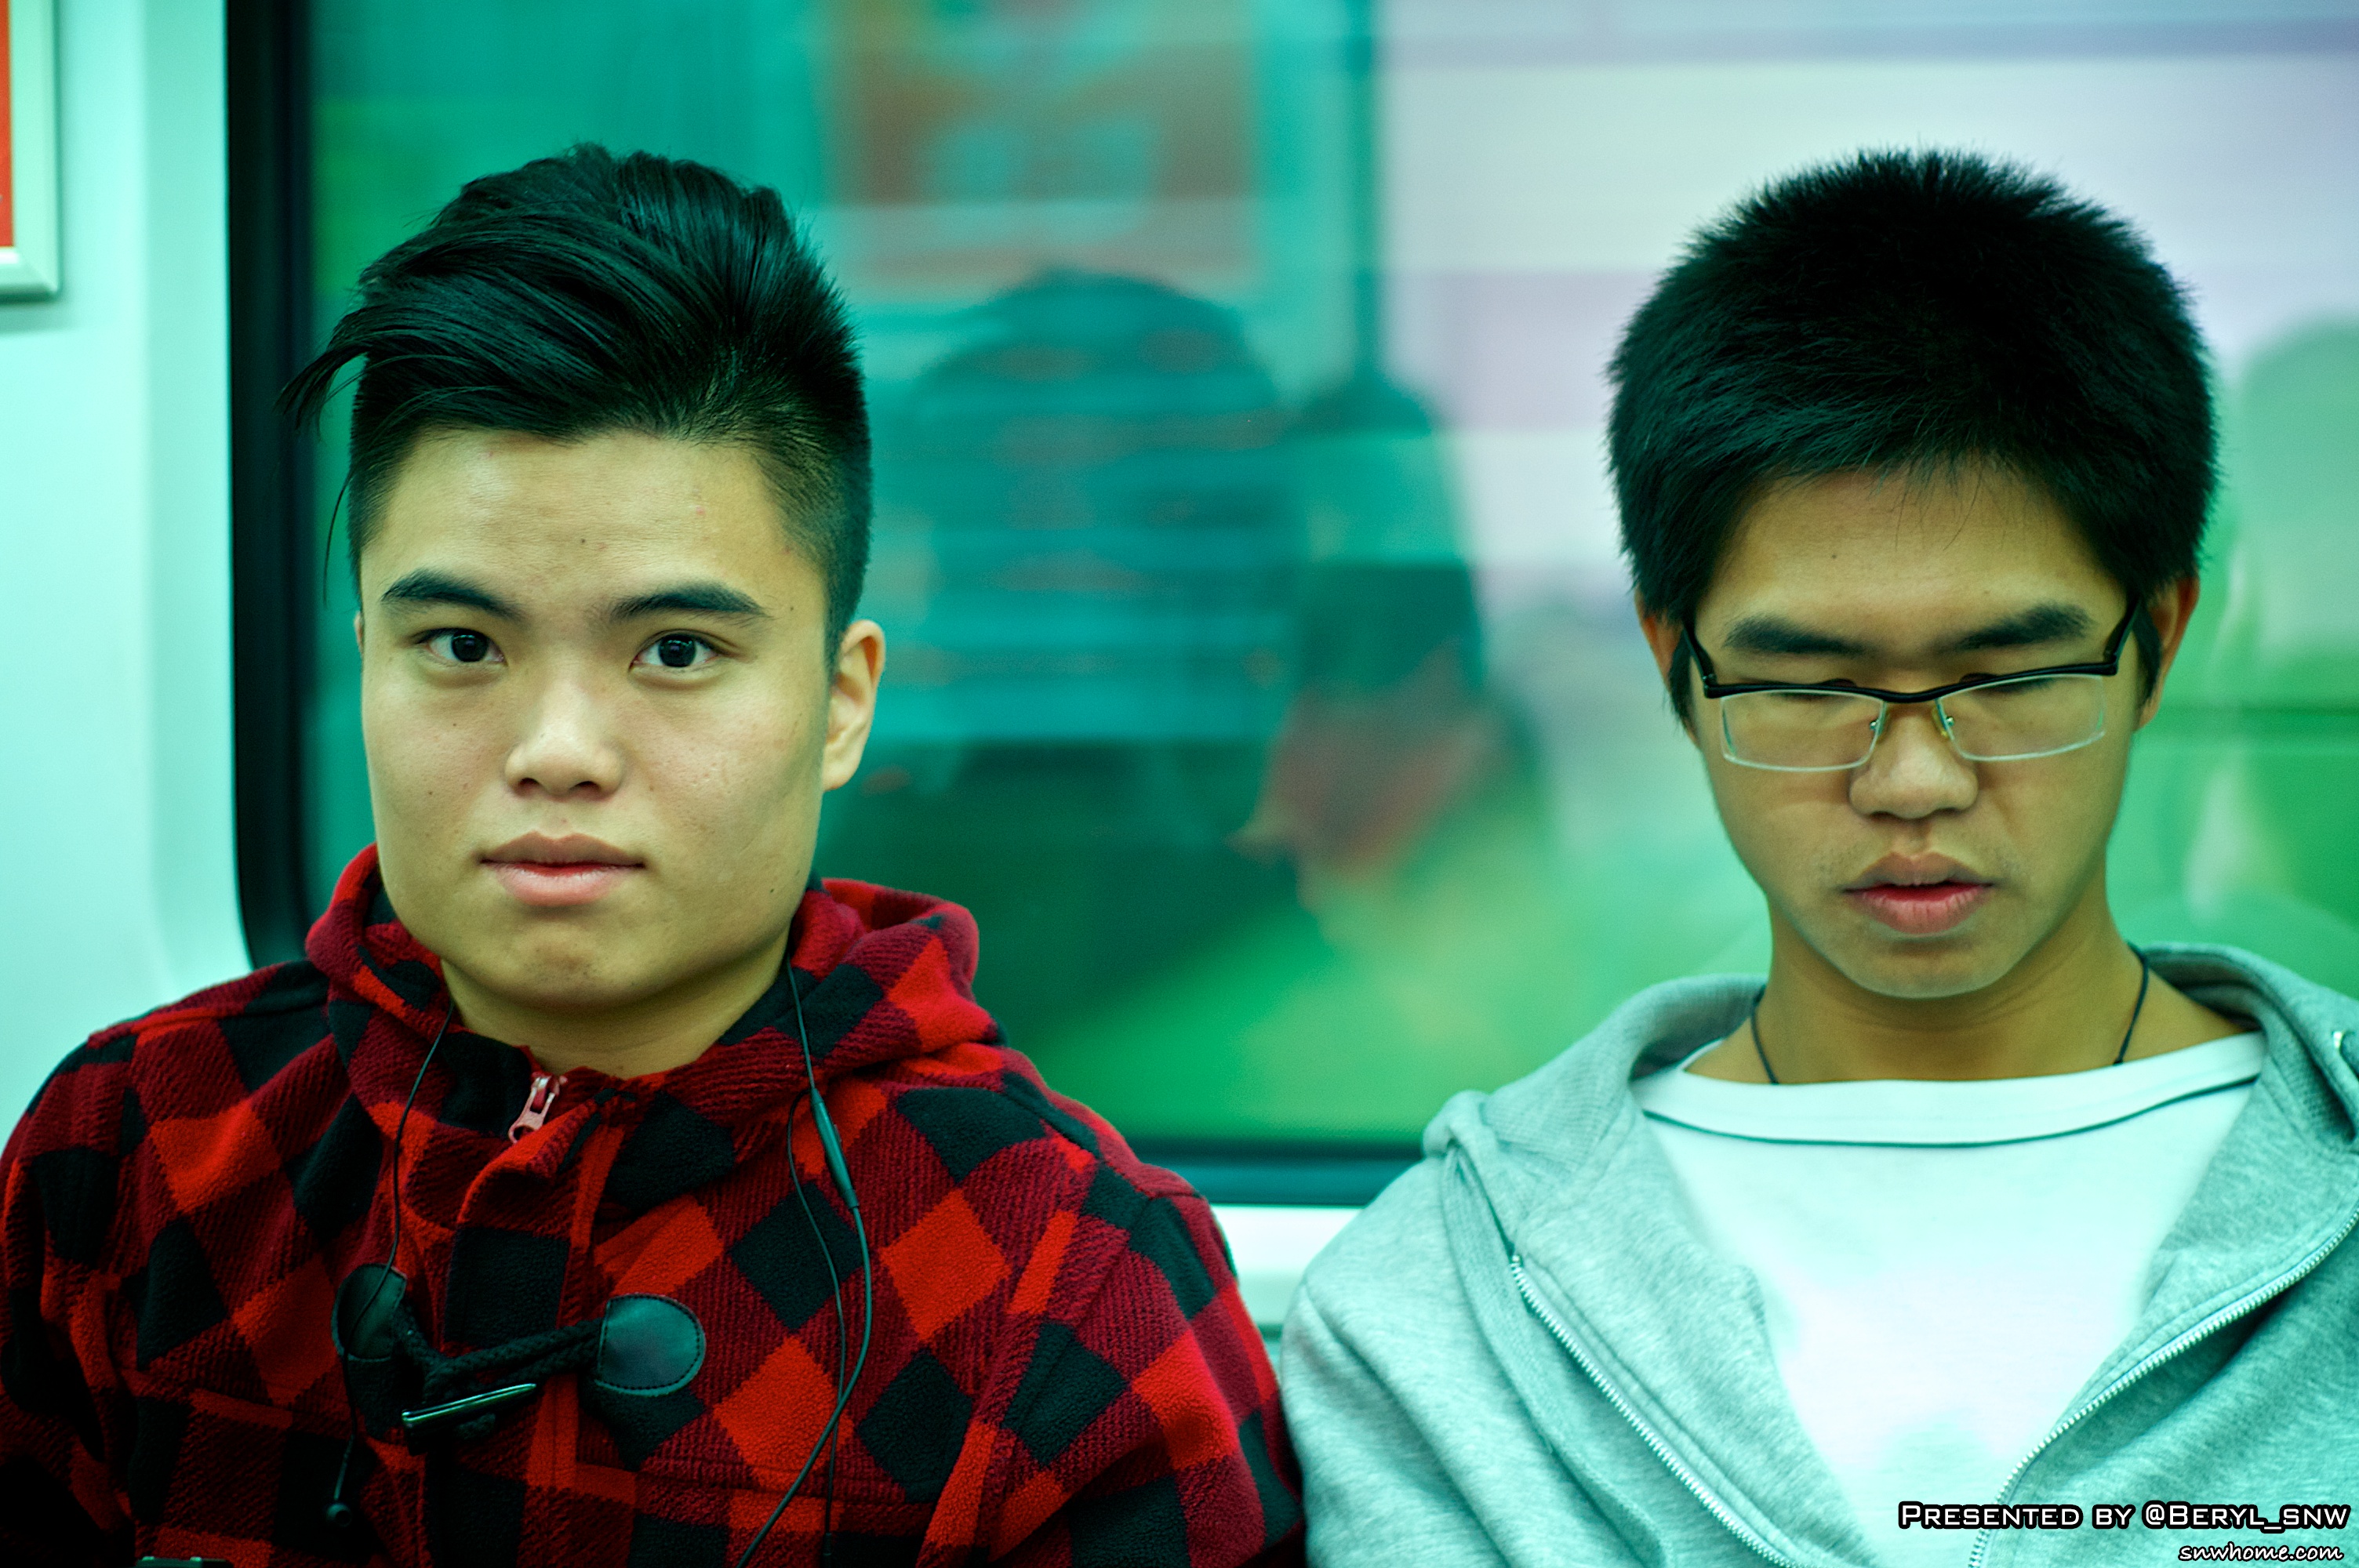
creative, village, chinese, color, student, nikon, university, collage, canton, school, china, d70, daily, gdut